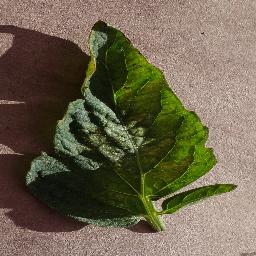
Label: Tomato___Spider_mites Two-spotted_spider_mite